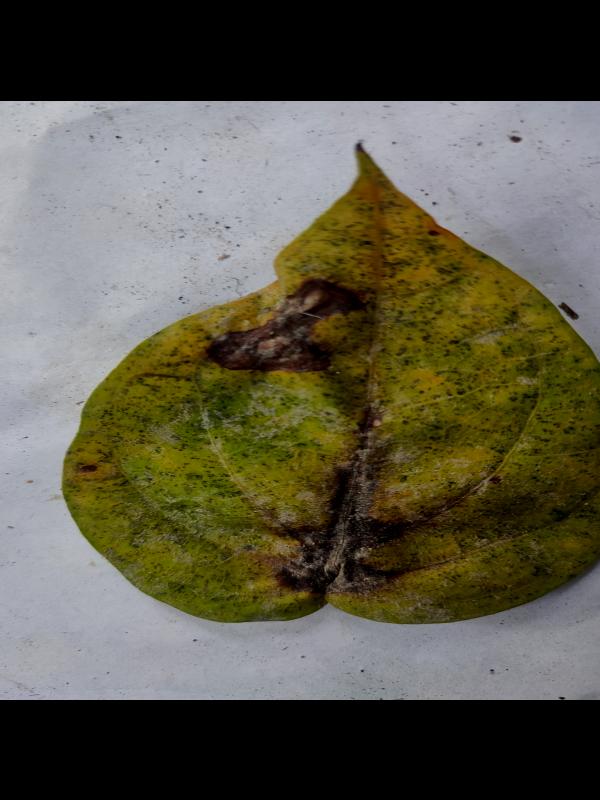
Label: Dried_Leaf